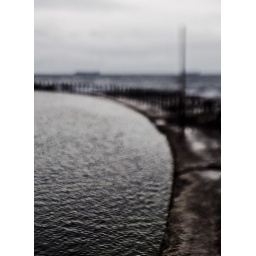
Another in the Newcastle series, I was by the beach when the light was just right for capturing water textures.